Option-adjusted spread

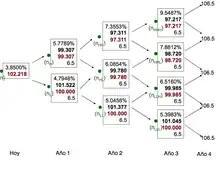
"Trees" are widely applied here. Other common pricing-methods are simulation and PDEs.

Option-adjusted spread (OAS) is the yield spread which has to be added to a benchmark yield curve to discount a security's payments to match its market price, using a dynamic pricing model that accounts for embedded options. OAS is hence model-dependent. This concept can be applied to a mortgage-backed security (MBS), or another bond with embedded options, or any other interest rate derivative or option. More loosely, the OAS of a security can be interpreted as its "expected outperformance" versus the benchmarks, if the cash flows and the yield curve behave consistently with the valuation model.